Sack of Rome (546)

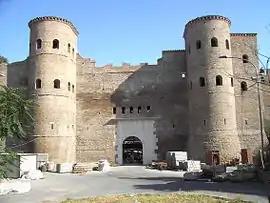
The "Porta Asinaria" or Asinarian Gate, through which Totila entered Rome

After defeating a force left behind by Totila, Belisarius decided to re-occupy Rome in the spring of 547 and hastily rebuilt the demolished sections of wall by piling up the loose stones "one on top of the other, regardless of order" according to Procopius. Totila quickly returned, but was beaten back by the defenders. However, Belisarius did not follow up his advantage. Several cities, including Perugia, were taken by the Goths, while Belisarius remained inactive and then was recalled from Italy. In 549, Totila advanced for a third time against Rome, which he took after another long siege.